Hollywood Con Queen scam

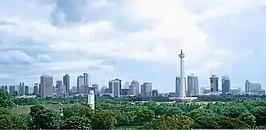
The skyline of Jakarta, where targets of the scam travel under the guise of participating in the production of a film.

When targets become upset or frustrated after days of cancelled meetings and driving, they often leave the country early. Throughout the process, the target communicates with the person who invited them to Jakarta, who becomes increasingly irate, demanding, or inappropriate. Targets may not realize they are the target of the scam until returning home and conducting research. On one occasion, Carley Rudd, a freelance photographer, posted a lengthy video on Instagram about her experience with the scam after returning from Indonesia. The video, which circulated widely online, has been credited with connecting targets of the scam. Other photographers such as Henry Wu and Zornitsa Shahanska were caught up in the scam and posted about their experience online.